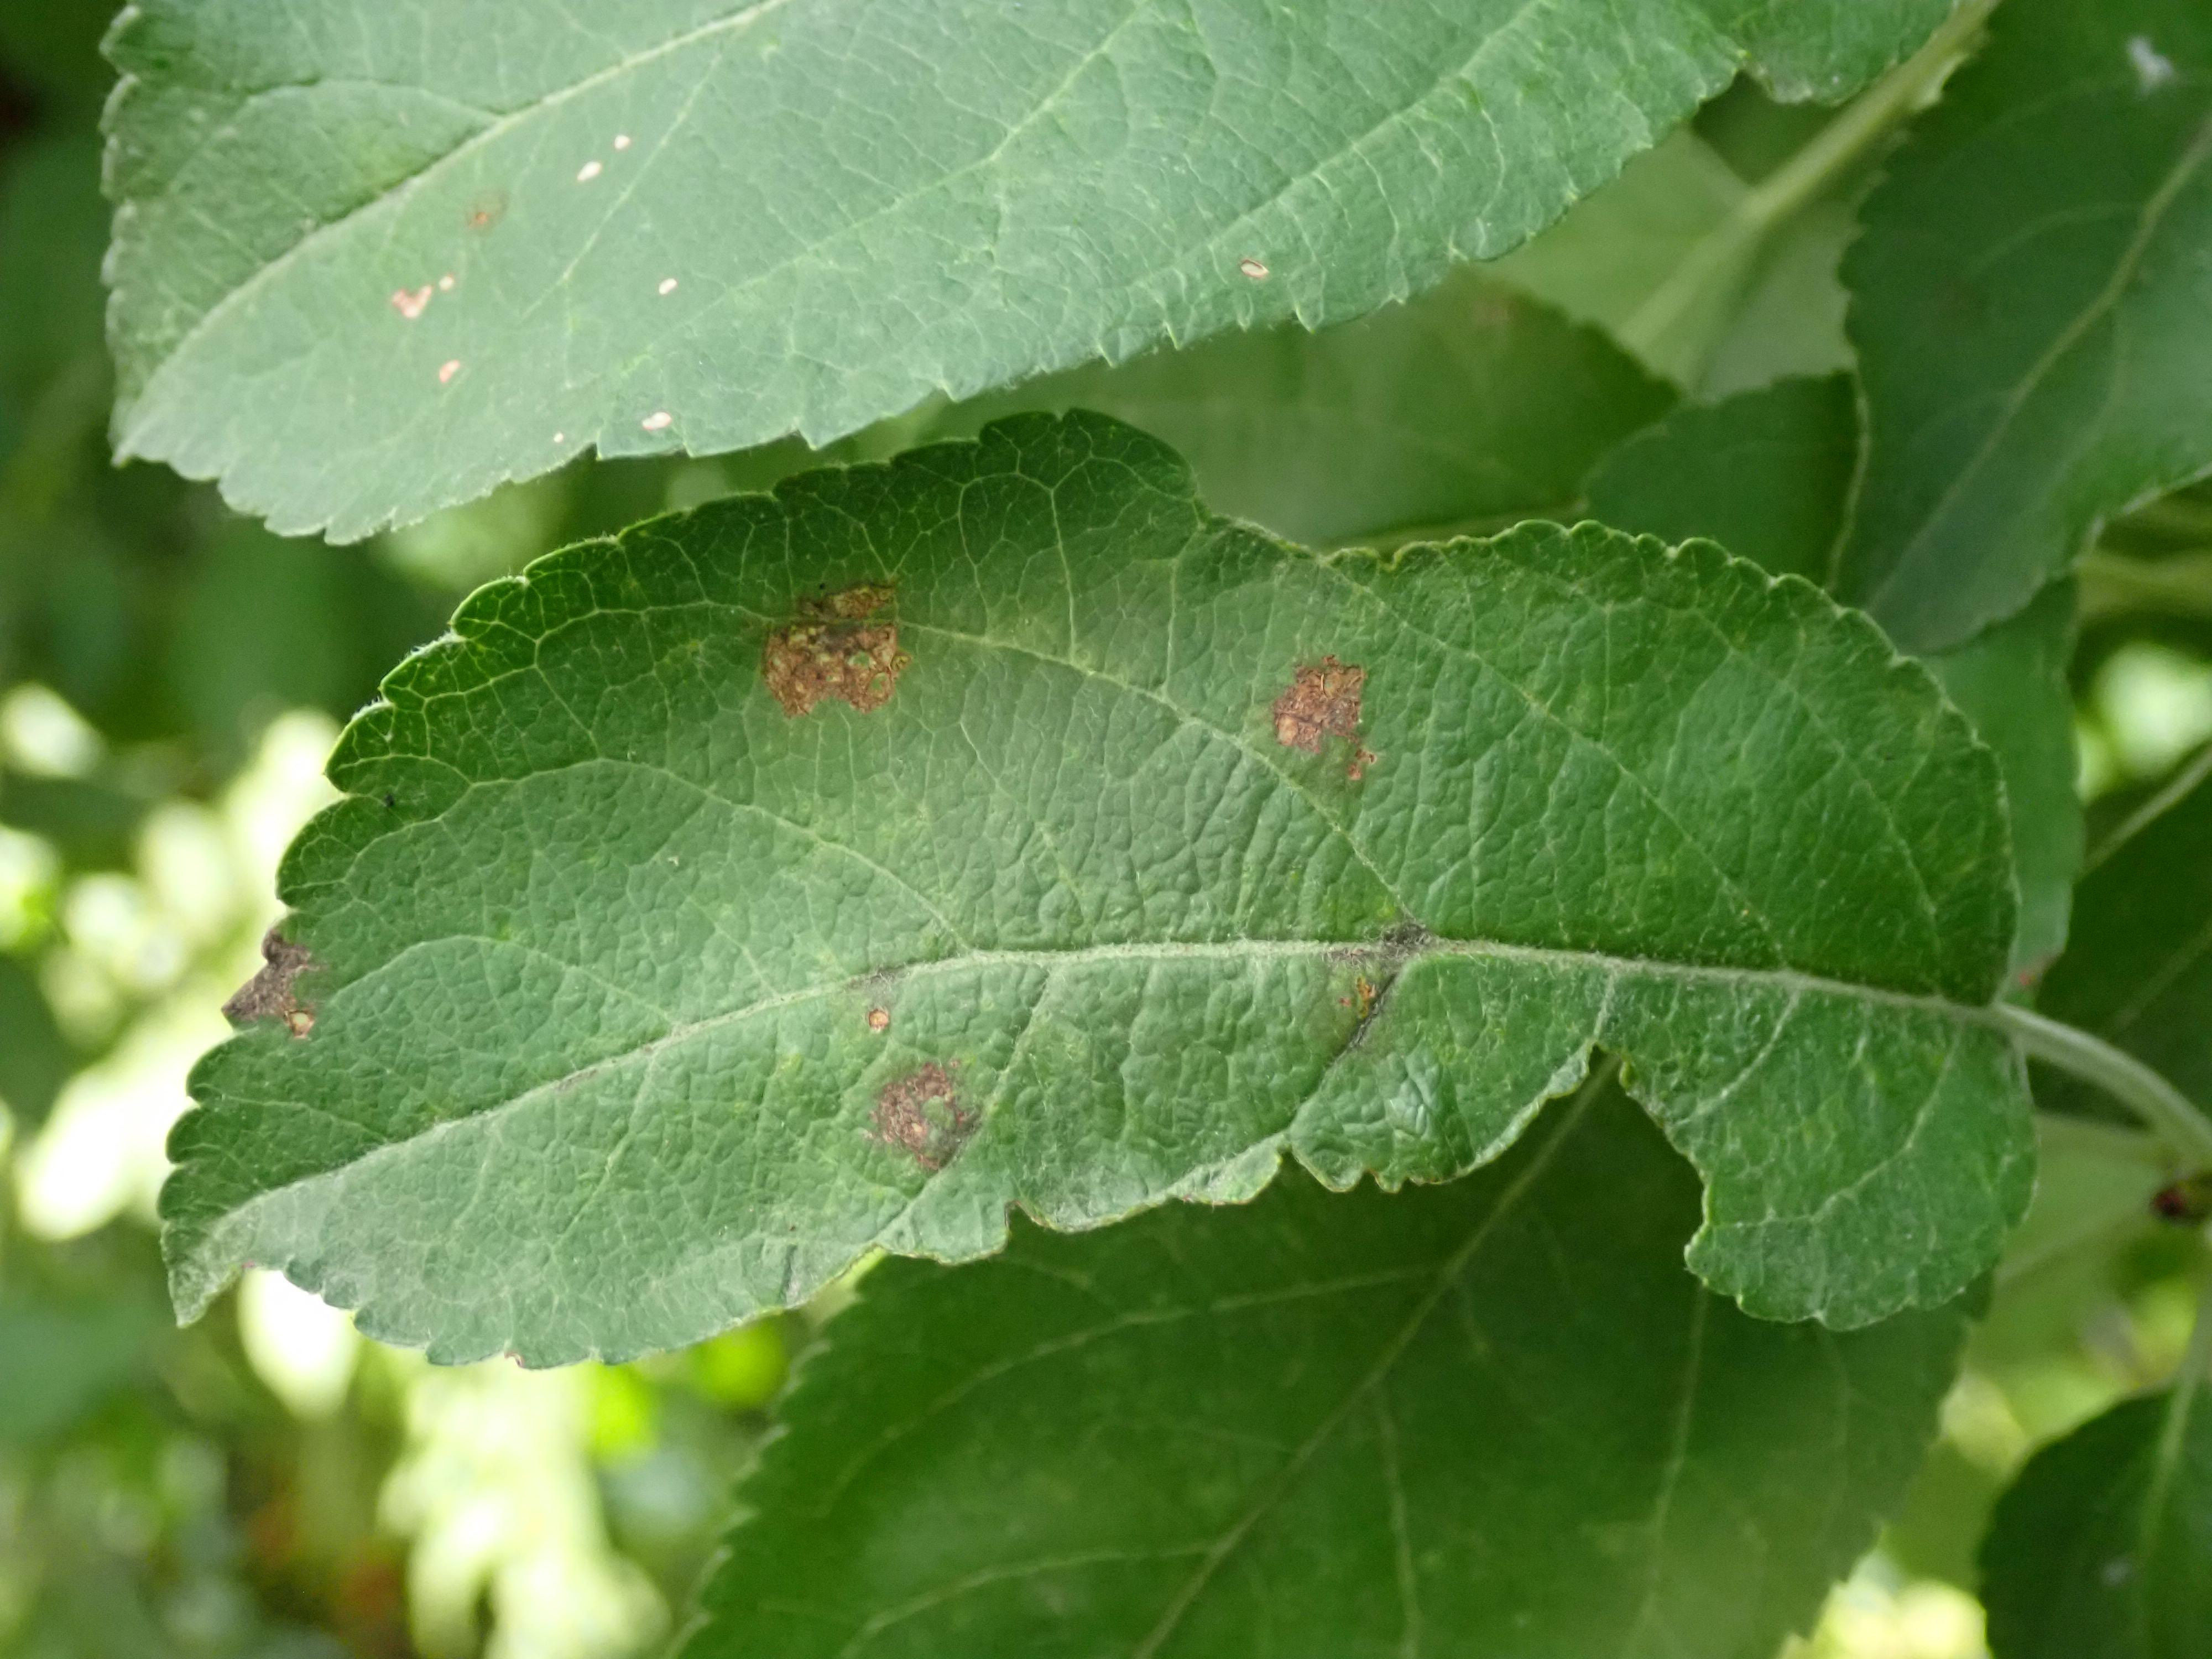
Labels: scab